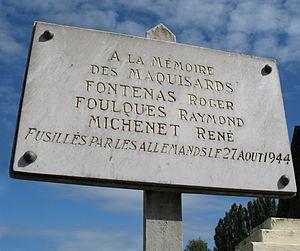
Ligueil est une commune française située dans le département d'Indre-et-Loire, en région Centre-Val de Loire.
Un martyr est une personne qui va jusqu’à se laisser tuer en témoignage de sa foi, plutôt que d’abjurer. « Martyr » appartient essentiellement, et à l'origine, à la terminologie chrétienne.
La résistance intérieure française, appelée en France la Résistance, englobe l'ensemble des mouvements et réseaux clandestins qui durant la Seconde Guerre mondiale ont poursuivi la lutte contre l'Axe et ses relais collaborationnistes sur le territoire français depuis l'armistice du 22 juin 1940 jusqu’à la Libération en 1944.
« Maquis » désigne aussi bien un groupe de résistants que le lieu où ils opérèrent durant la Seconde Guerre mondiale. Les résistants sont surnommés « maquisards », cachés dans des régions peu peuplées, forêts ou montagnes.
Les troupes allemandes et leurs auxiliaires commirent plusieurs massacres et de nombreuses exécutions en France, à partir de l'invasion de mai 1940 jusqu’à la Libération en septembre 1944. De nombreuses catégories de populations en furent victimes : hommes, femmes et enfants, civils, tirailleurs sénégalais en 1940, résistants blessés ou prisonniers, otages et Juifs.